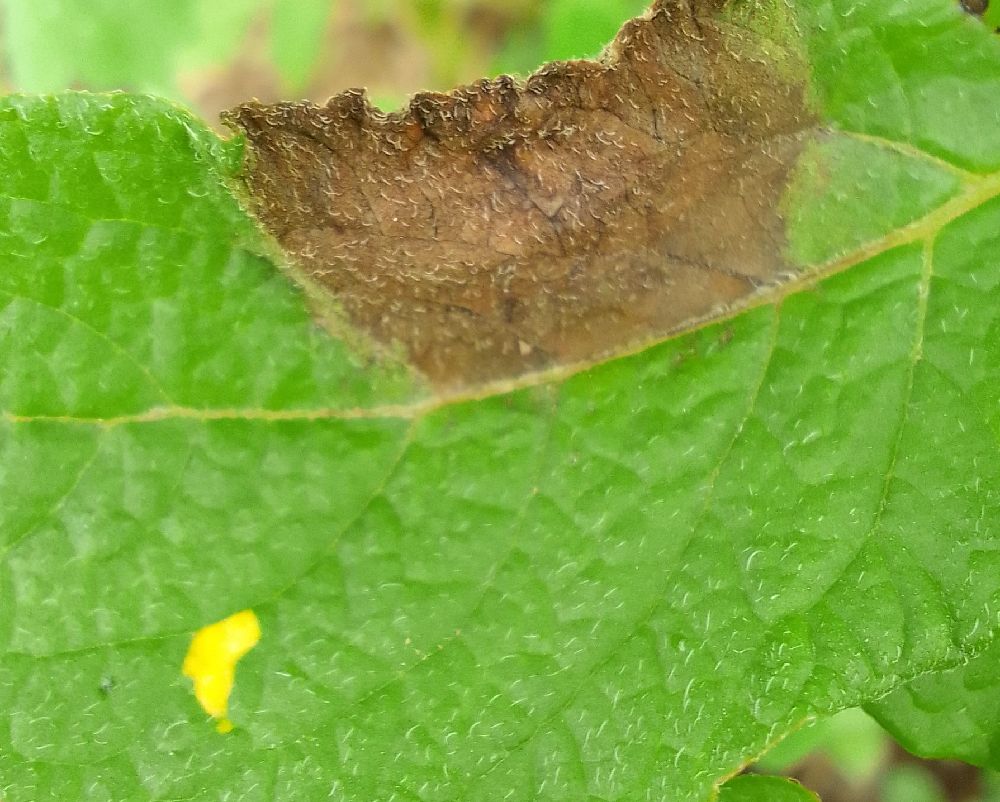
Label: Late blight